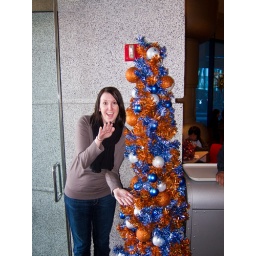
Mary doing the Gator chomp by an orange and blue decorated Christmas tree